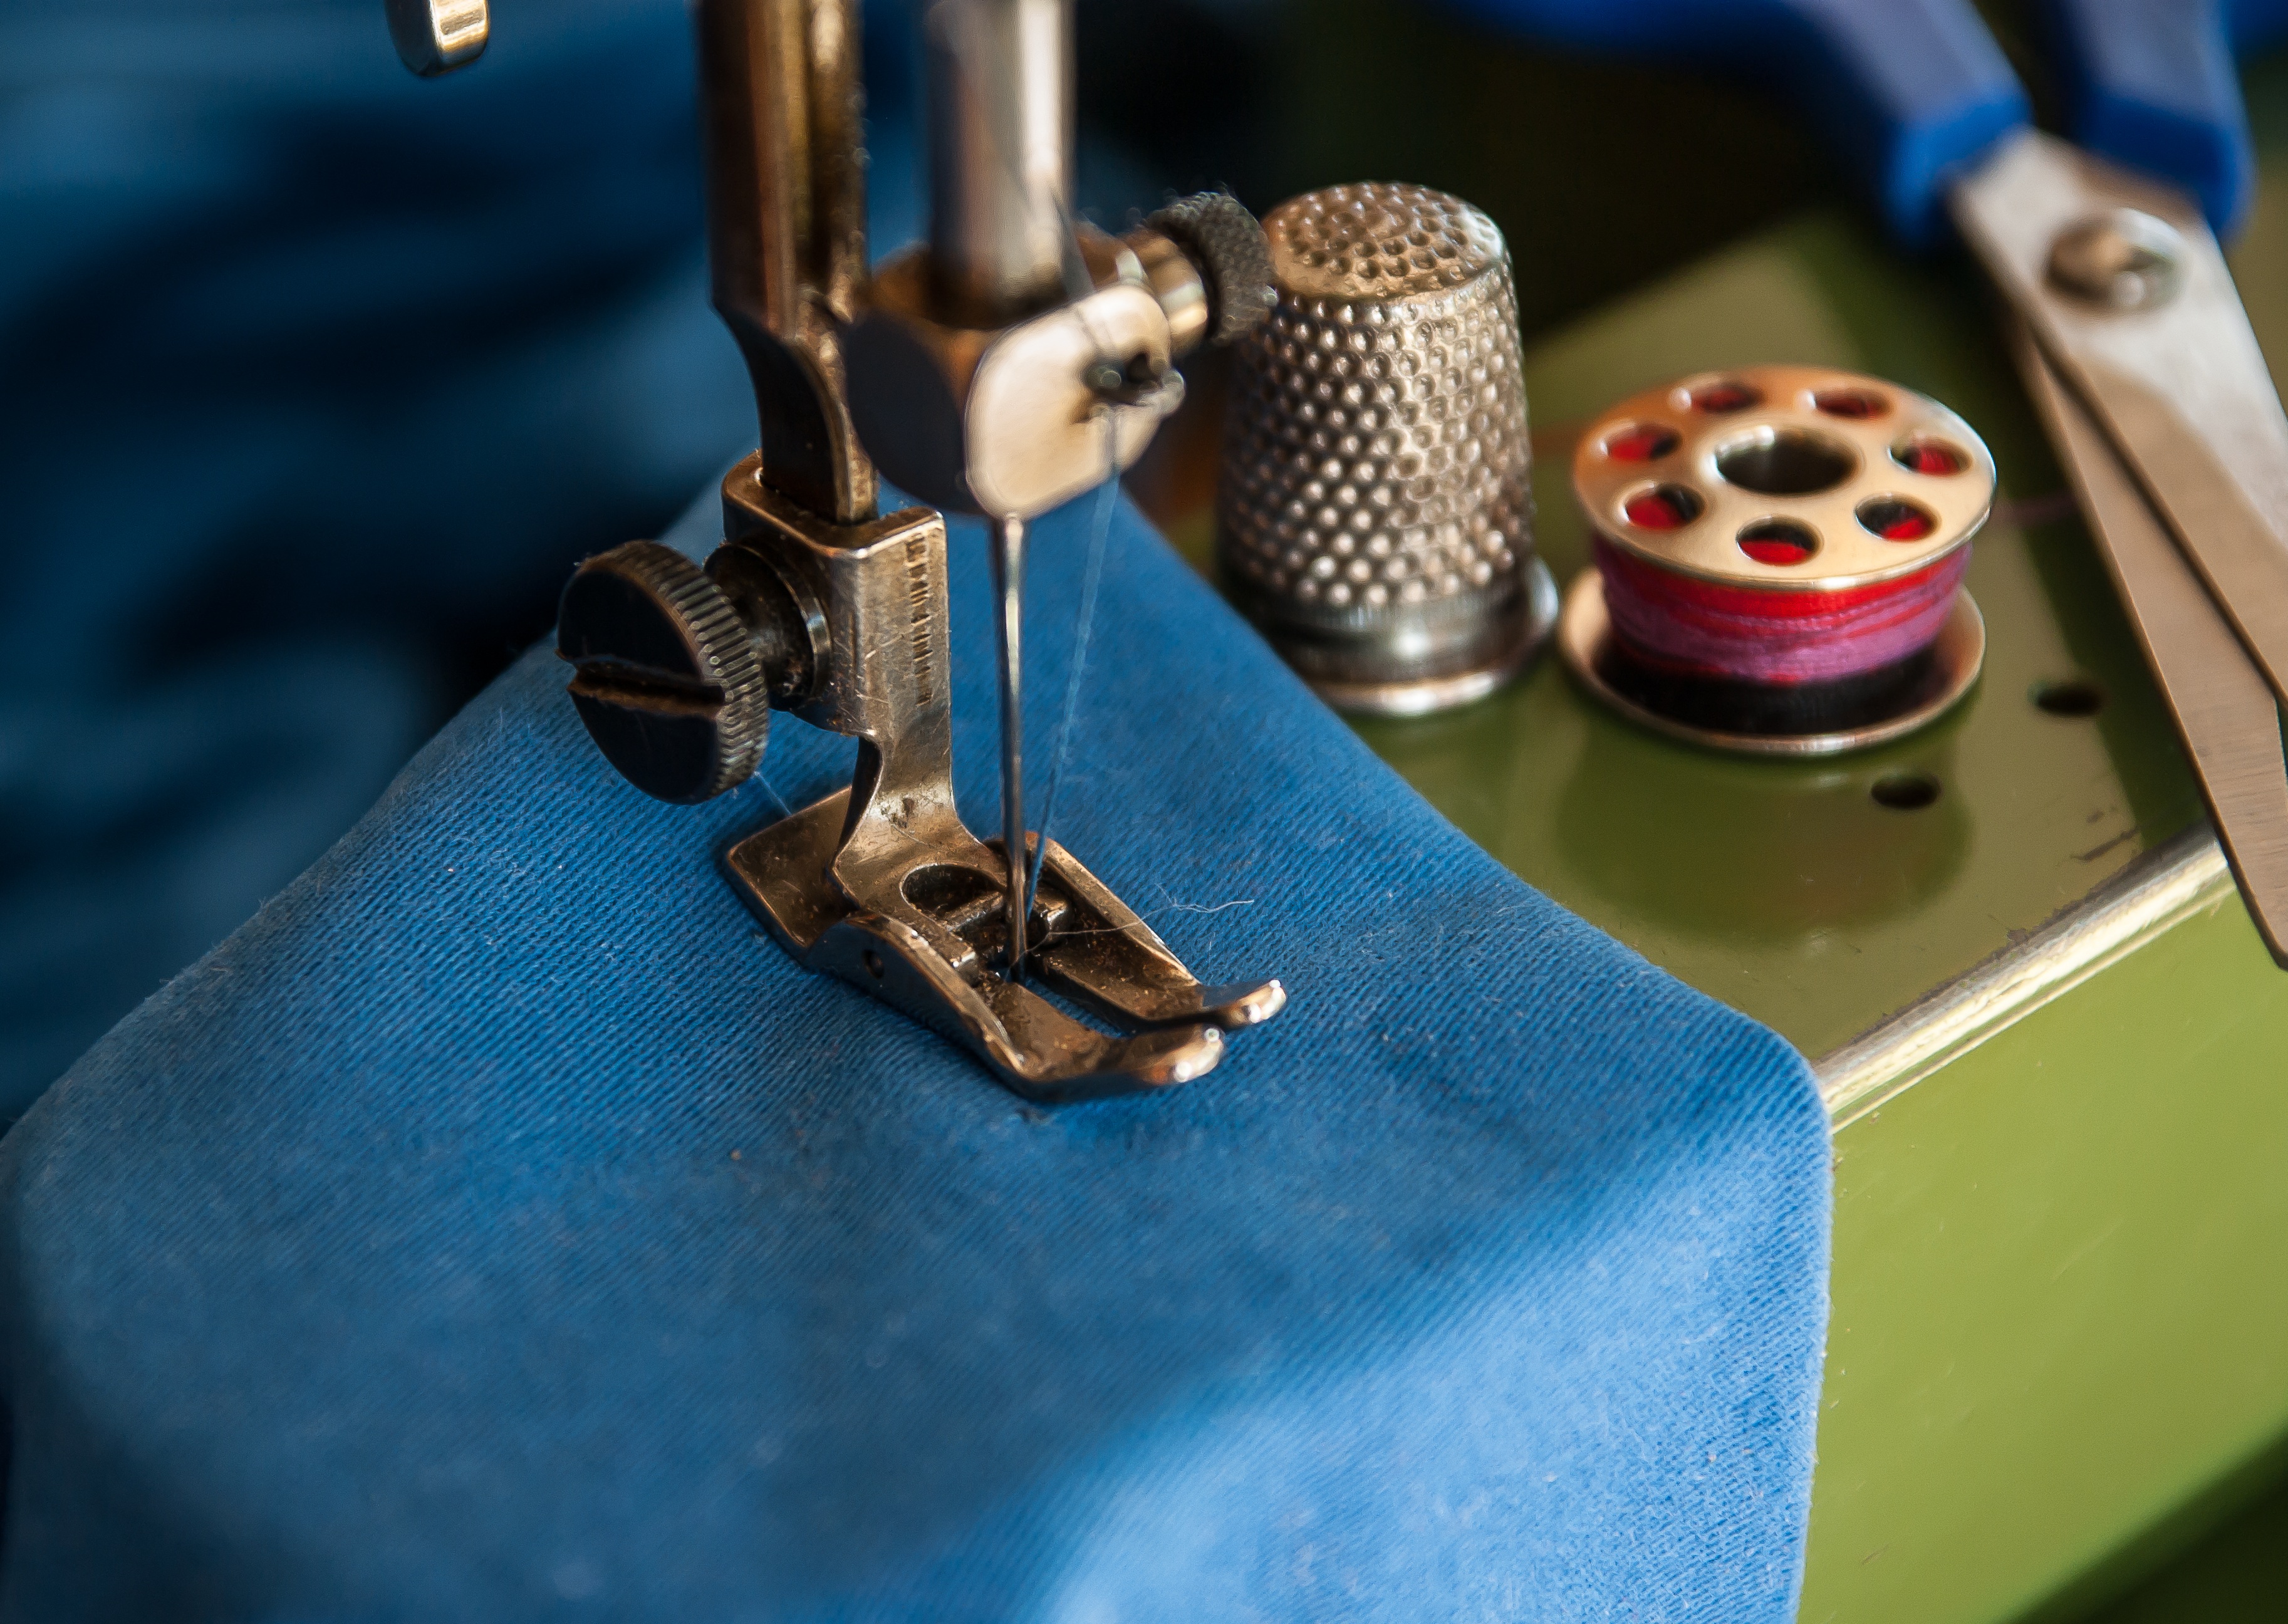
color, blue, sewing machine, art, couture, thimble, wire scissors